William Adamson

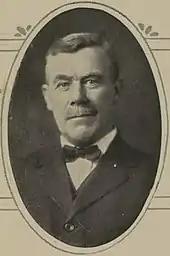
Adamson in 1920

Active with the new Labour Party, Adamson was first elected to Parliament for West Fife in the December 1910 general election. His victory was the only Labour gain from the Liberals in that election.